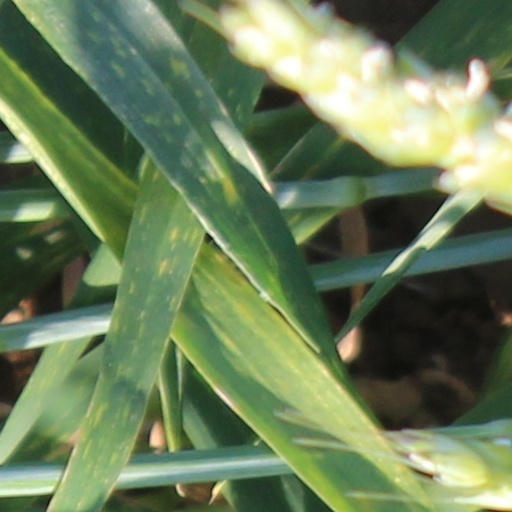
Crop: wheat